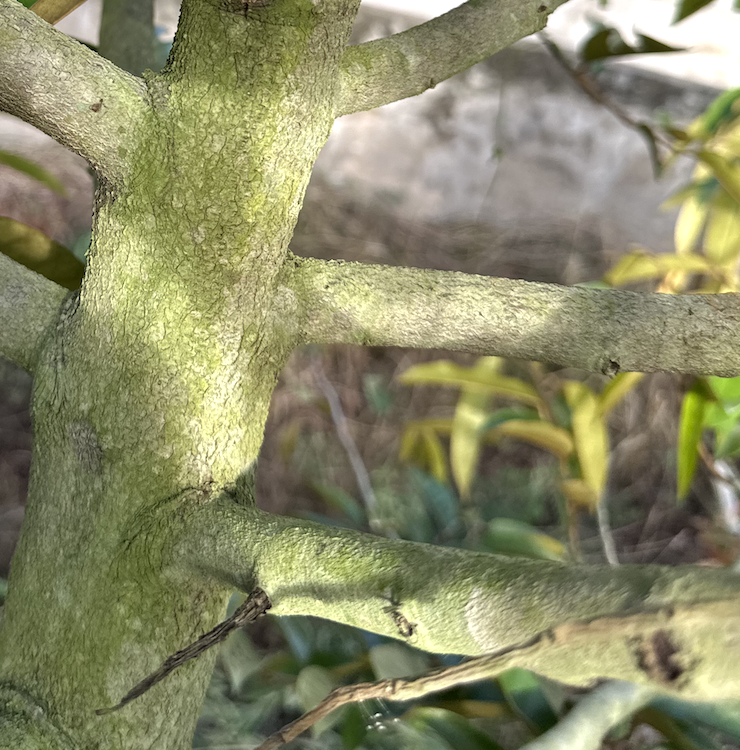
Label: pink_disease